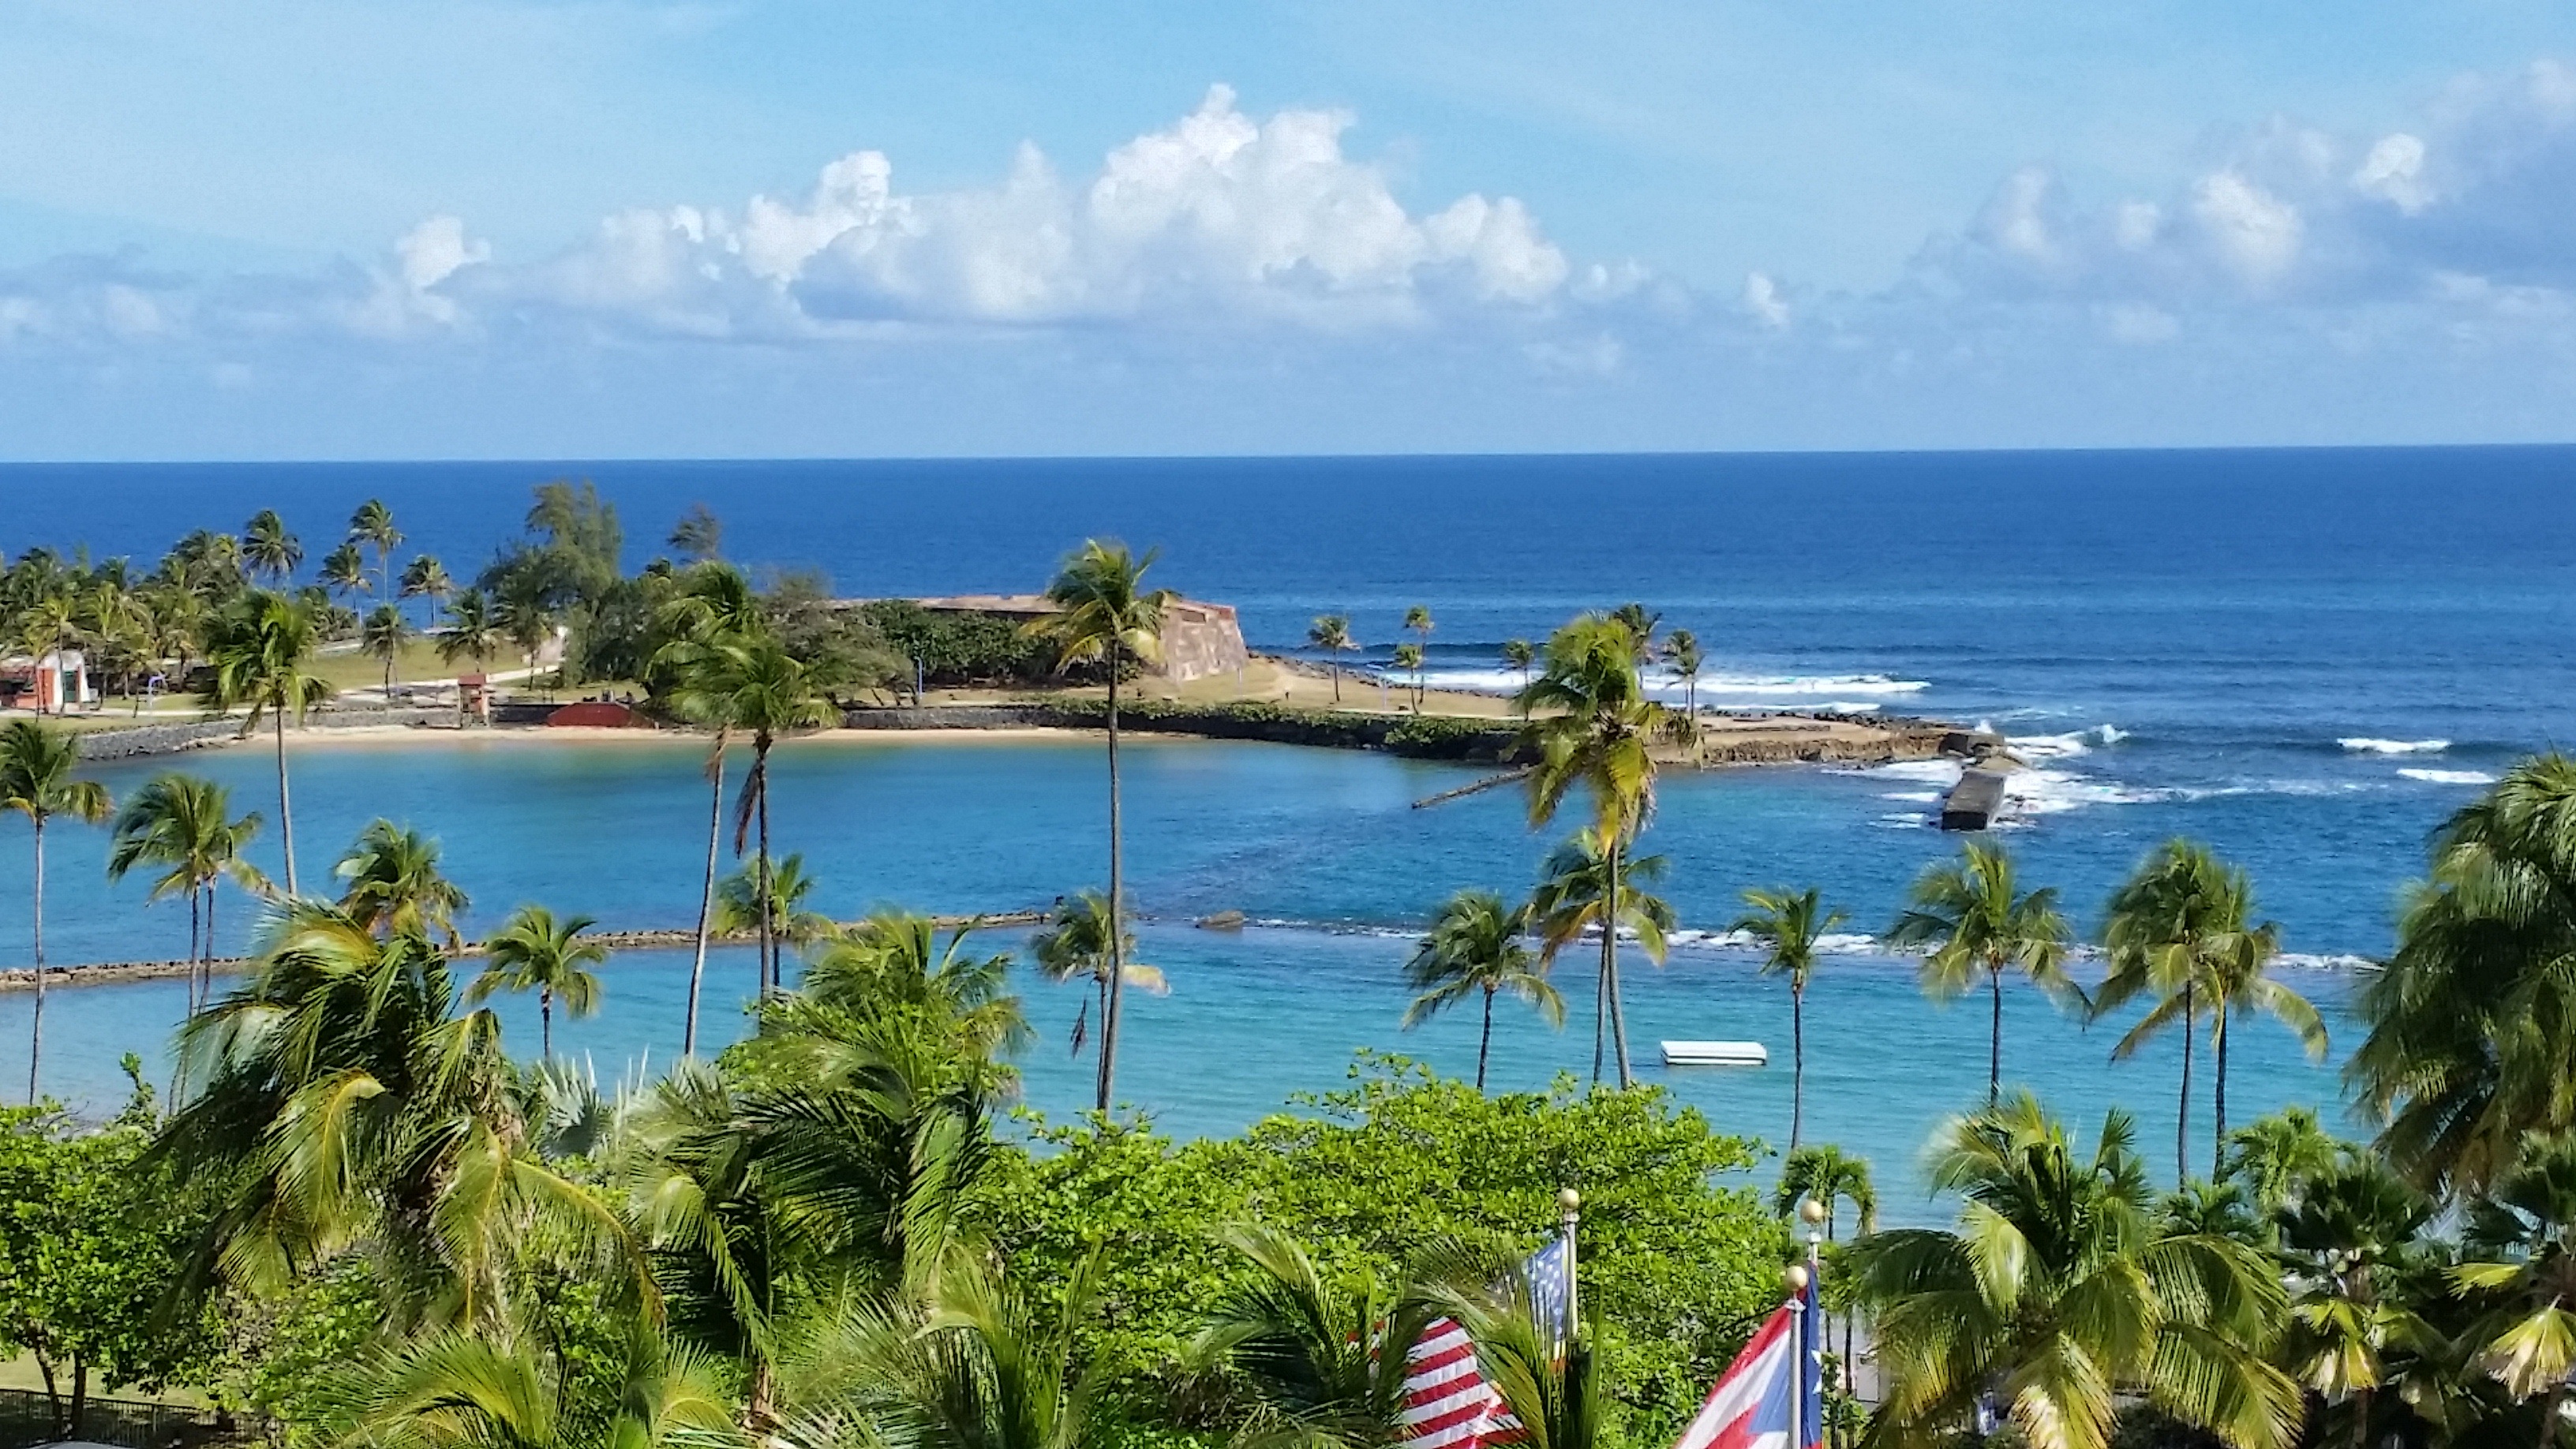
beach, sea, coast, ocean, shore, vacation, cove, tropical, lagoon, bay, island, tourism, coconut, resort, caribbean, tropics, cape, islet, puerto rico